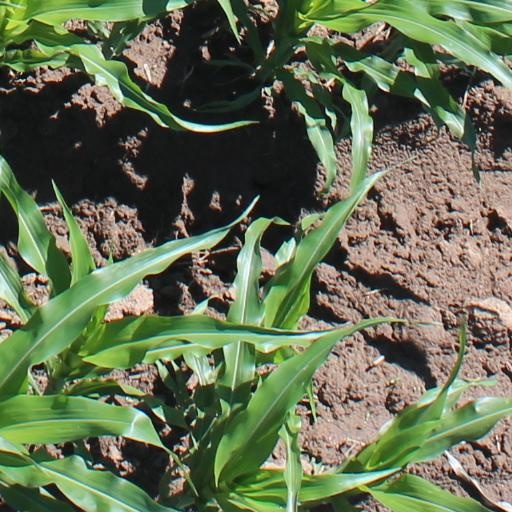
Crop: maize; corn